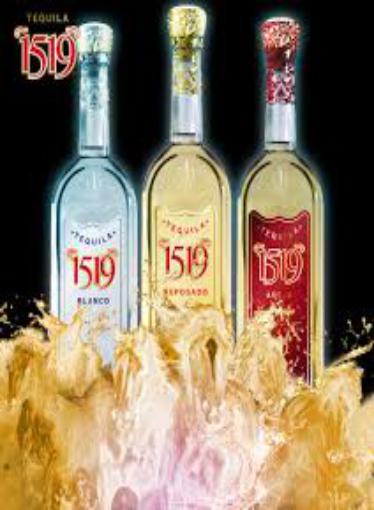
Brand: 1519 Tequila
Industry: Food